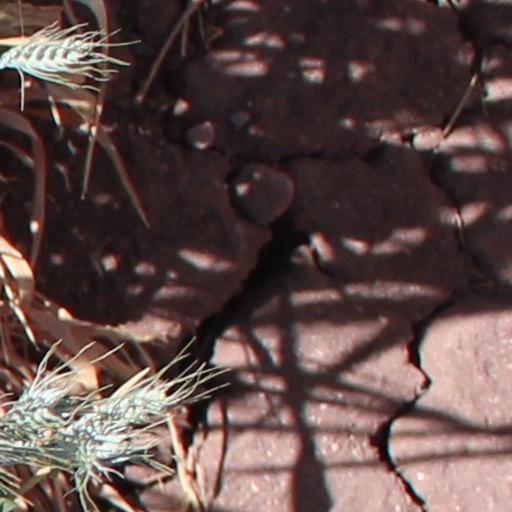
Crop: wheat